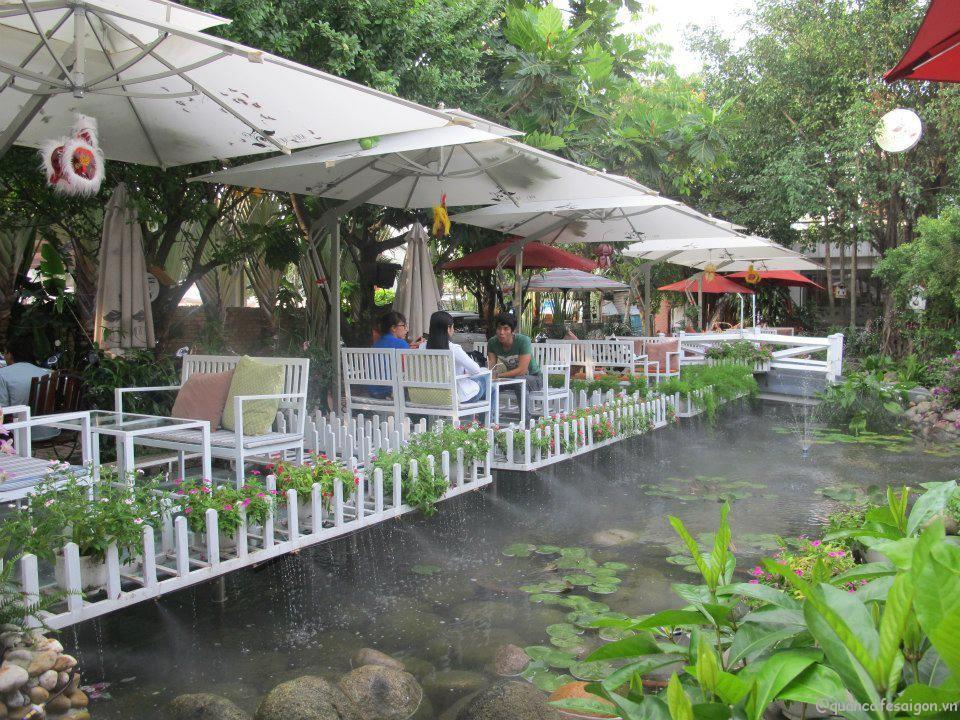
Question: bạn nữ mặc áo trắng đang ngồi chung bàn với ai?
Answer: với một bạn nữ mặc áo xanh dương ngồi bên cạnh và bạn nam mặc áo xanh lá ngồi đối diện